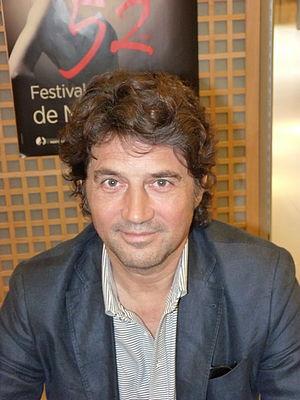
Bruno Madinier au Festival de Monte-Carlo 2012.